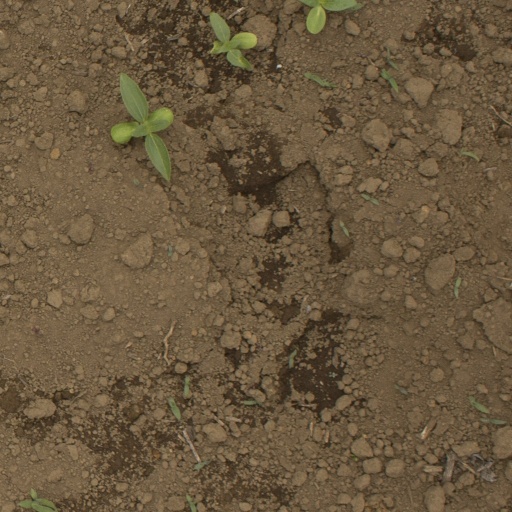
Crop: Jerusalem artichoke